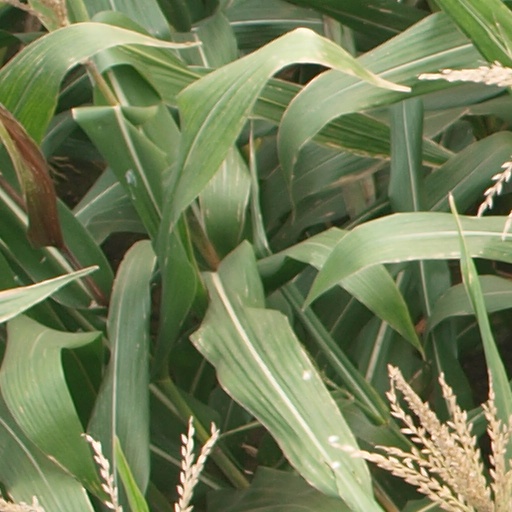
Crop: maize; corn